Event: Nepal Earthquake
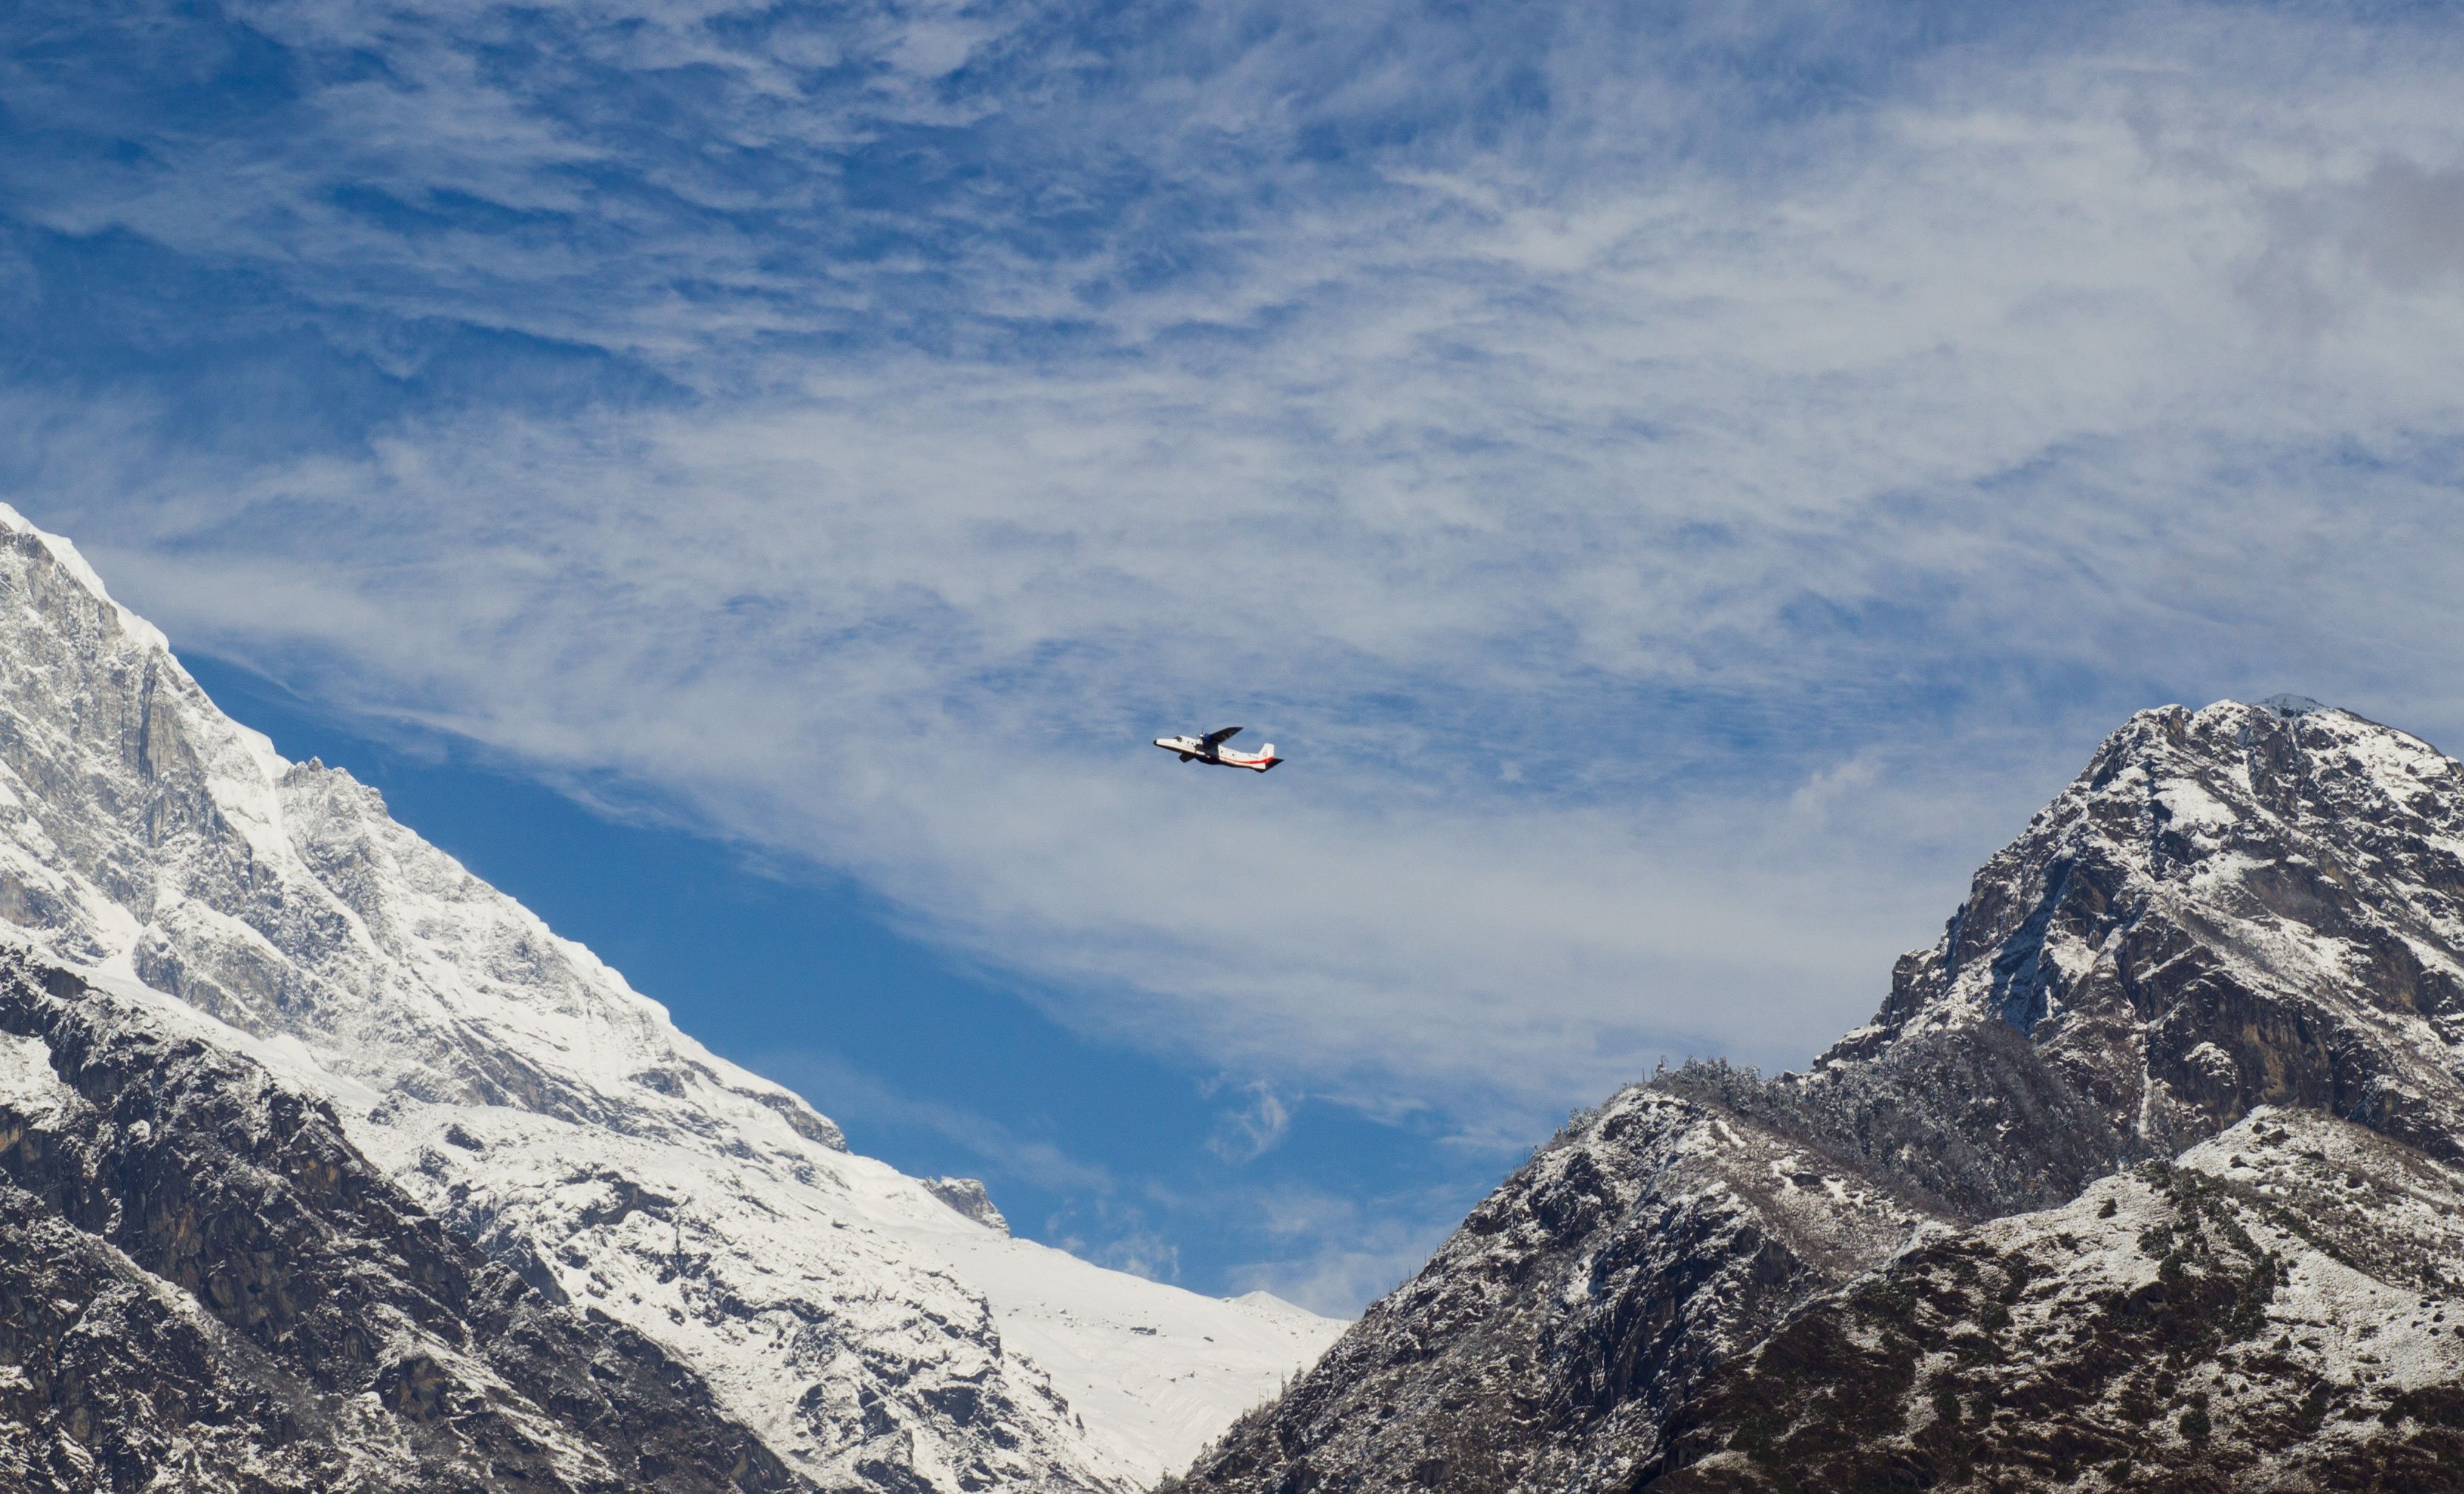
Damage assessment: no_damage